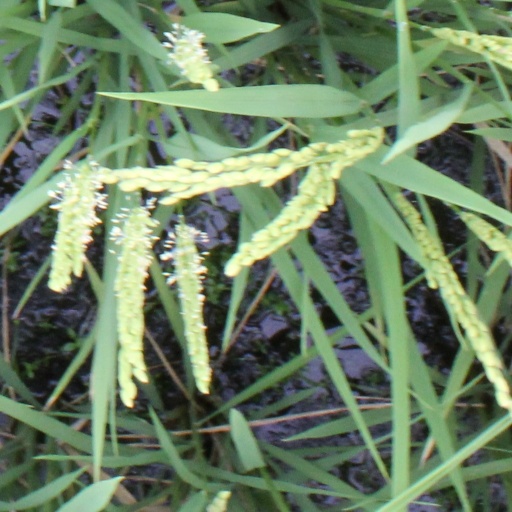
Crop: rice